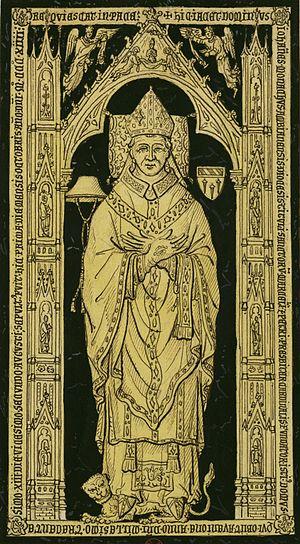
Tombe de cuivre et d'ardoise sur laquelle est gravée l'effigie d'un prélat
Jean Lemoine, cardinal, évêque d'Arras et légat du pape Boniface VIII auprès de Philippe le Bel, fondateur du collège portant son nom, à Paris.